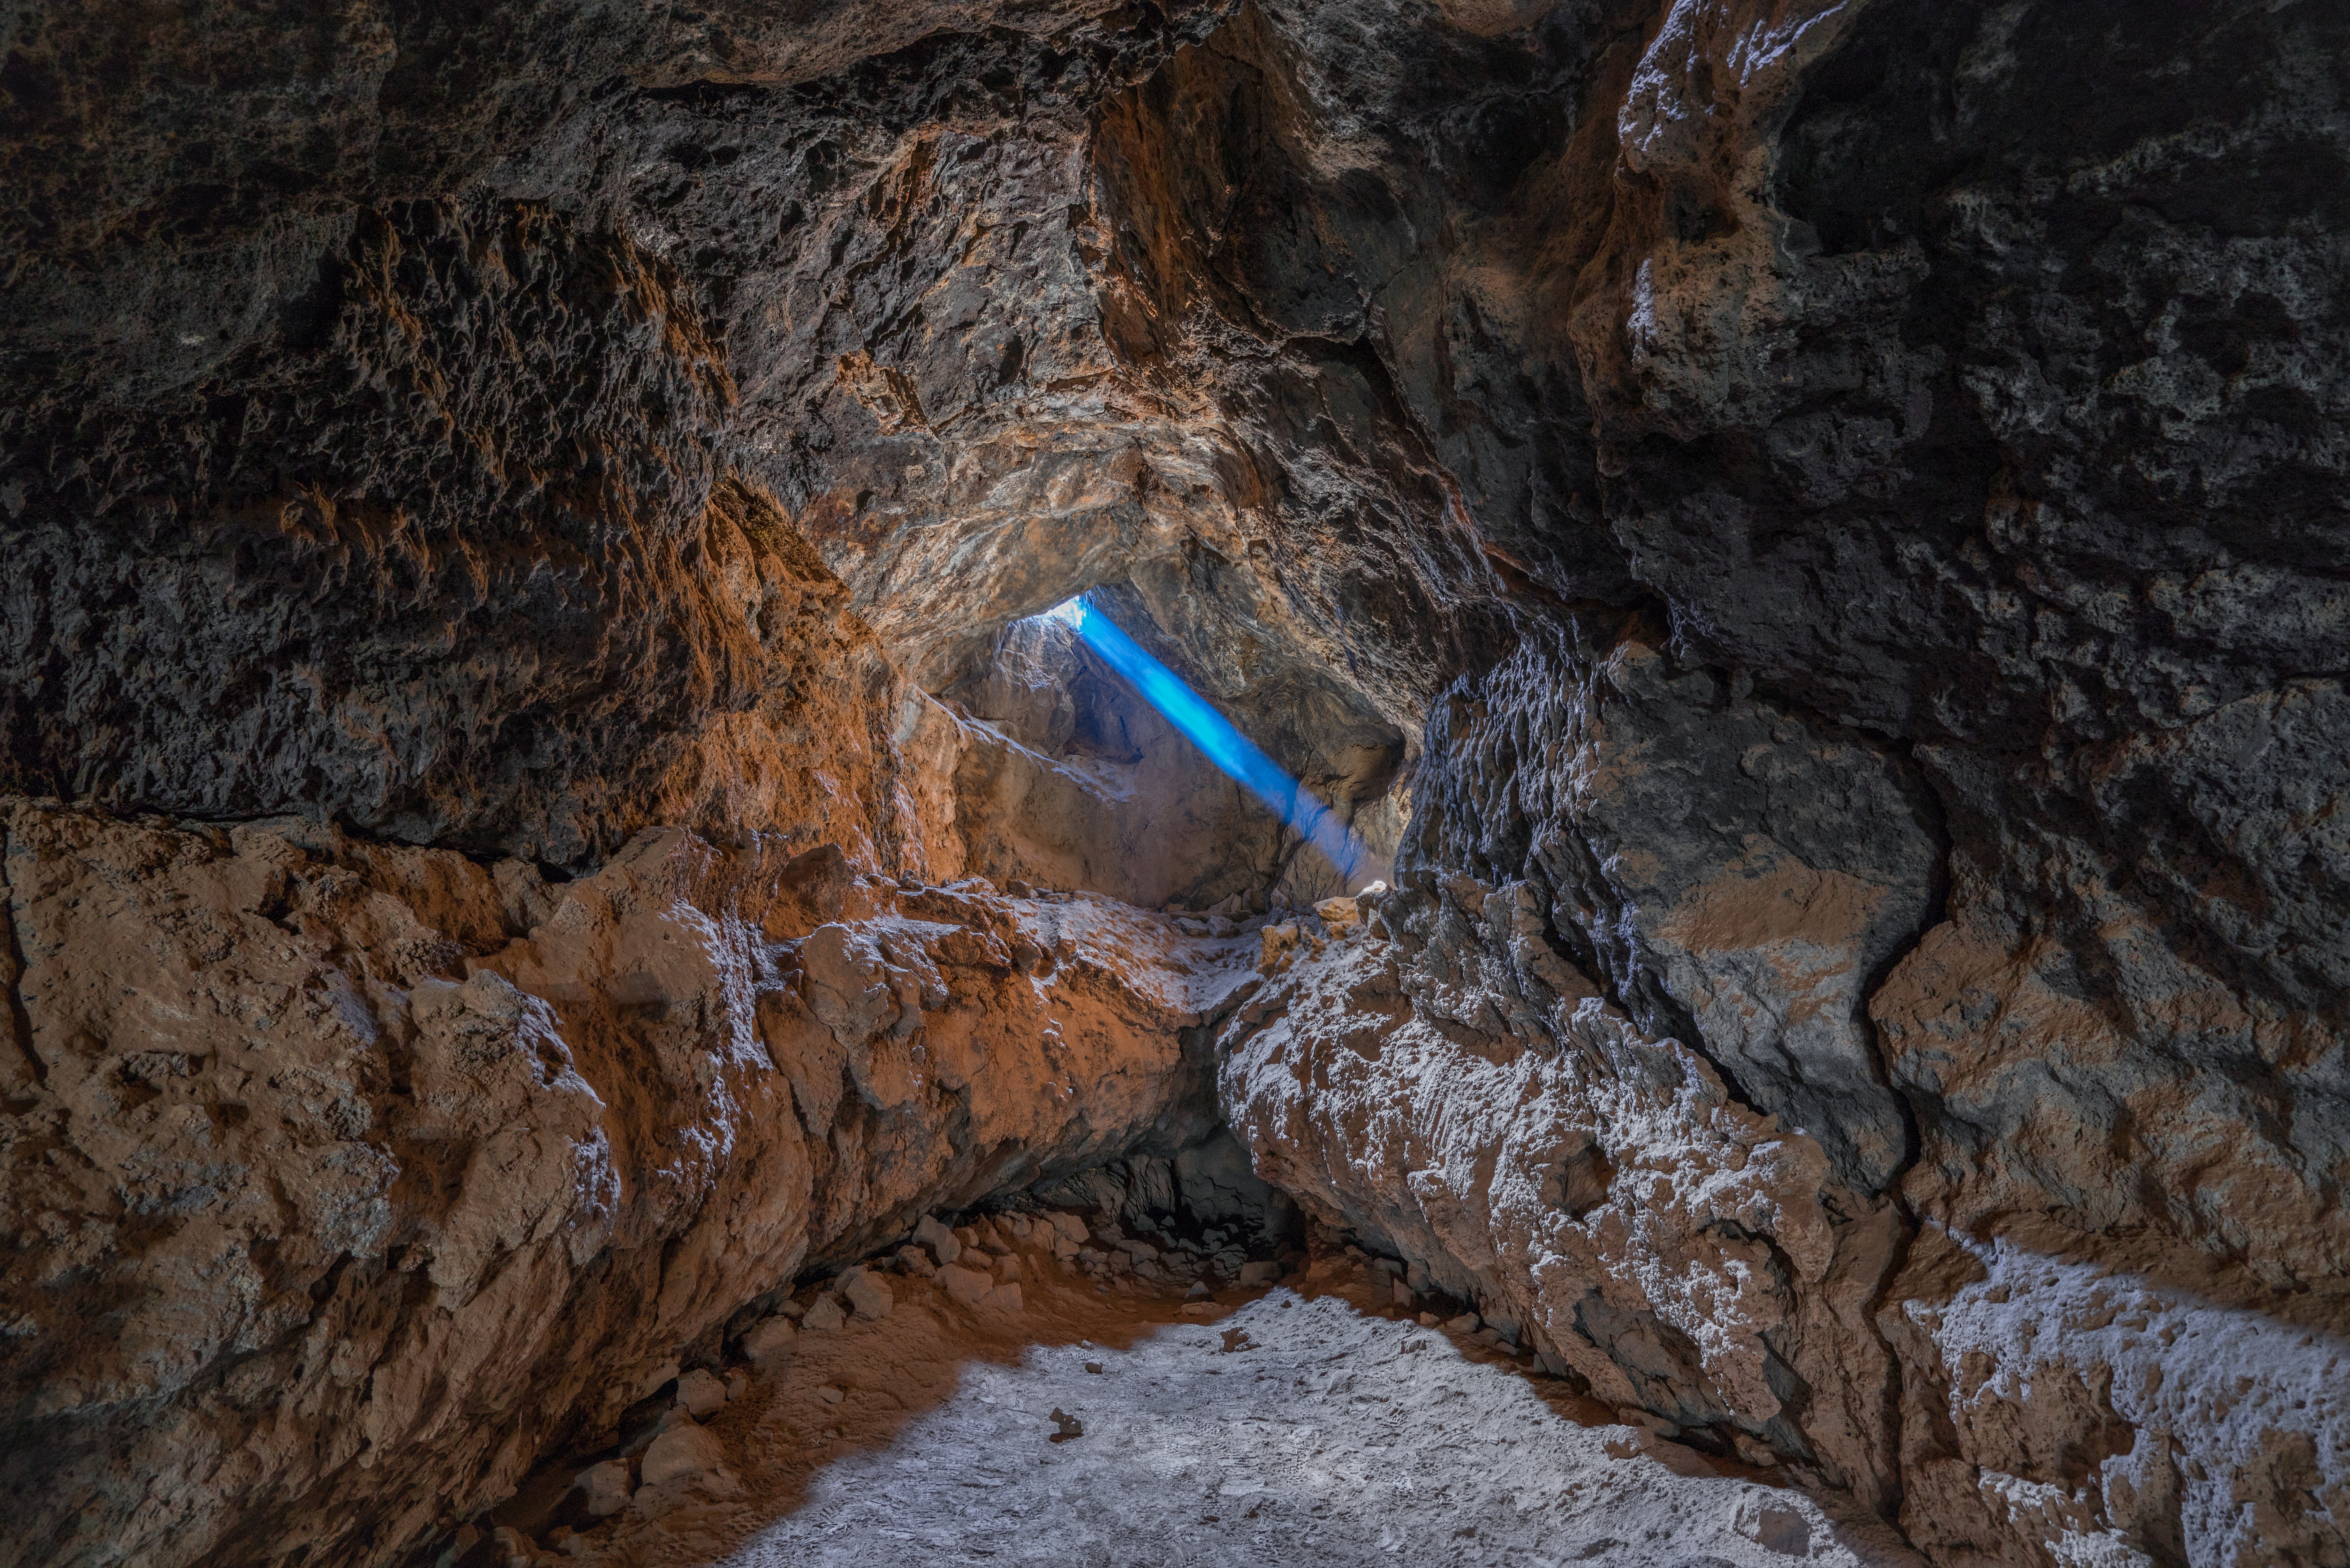
landscape, water, nature, rock, mountain, stone, travel, formation, underground, environment, cave, soil, tourism, terrain, invertebrate, outdoors, geology, earth, limestone, exploration, mine, landform, geological phenomenon